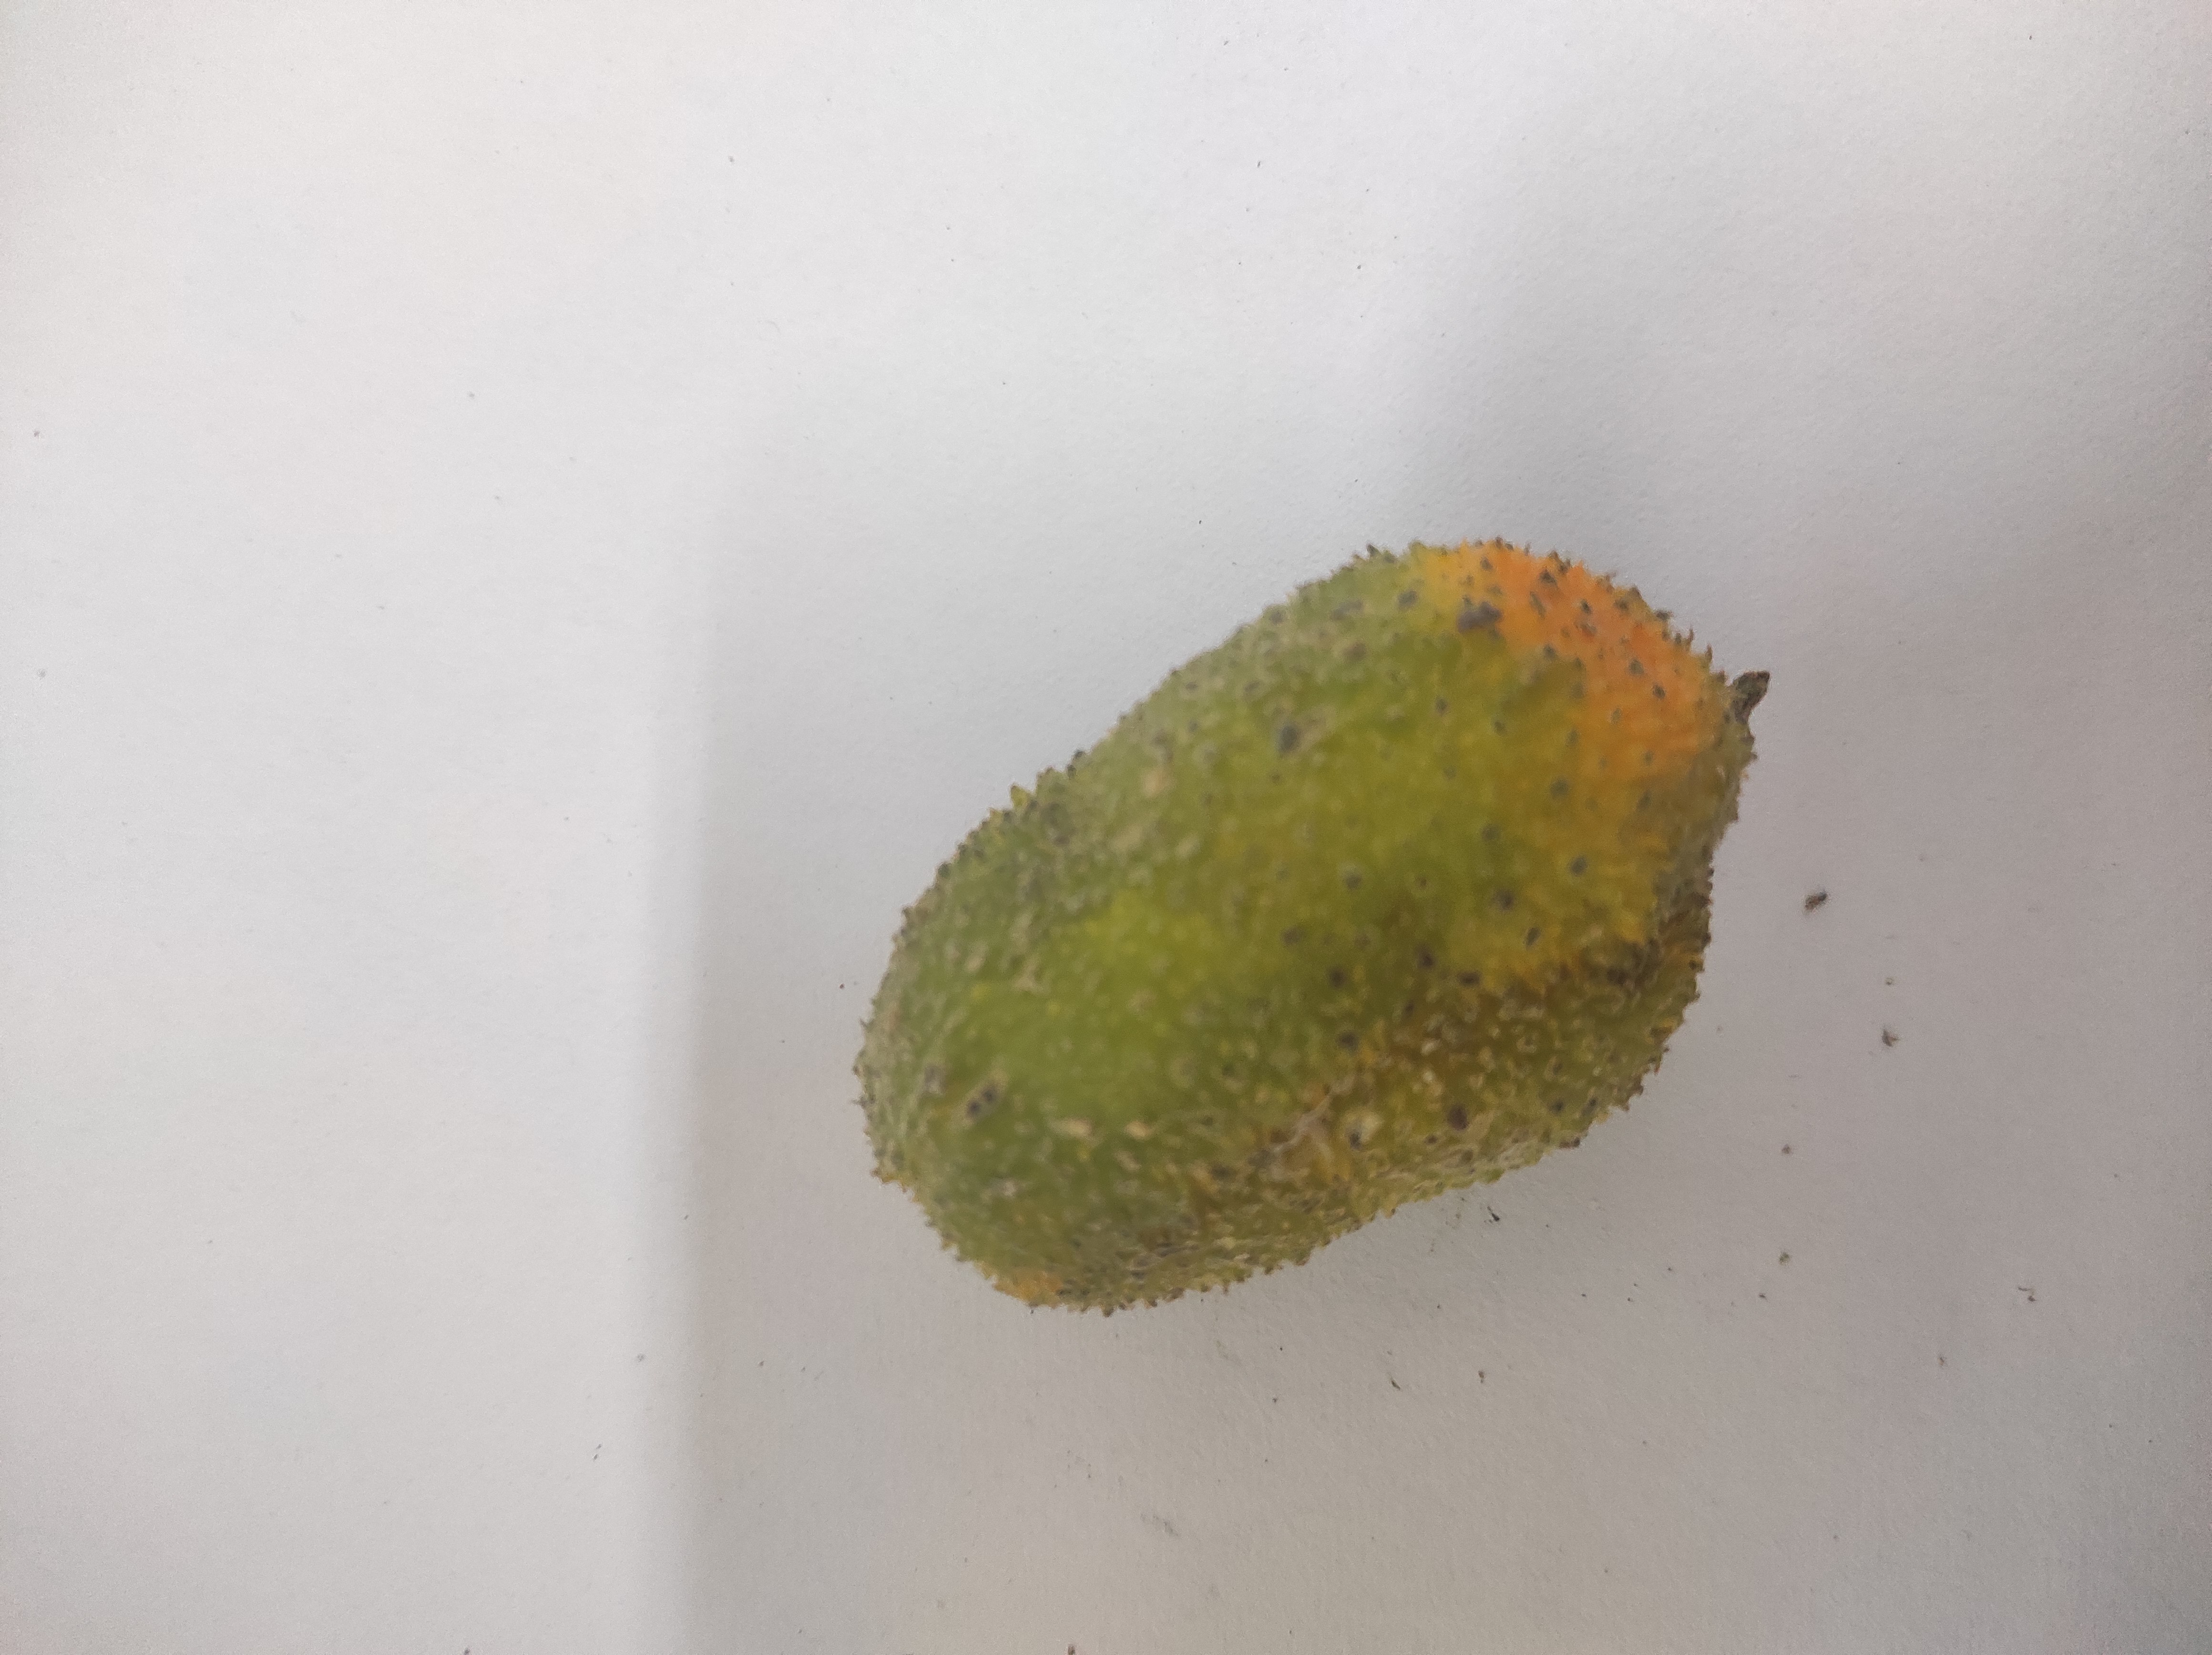
Crop: Spiny Gourd
Condition: Damaged